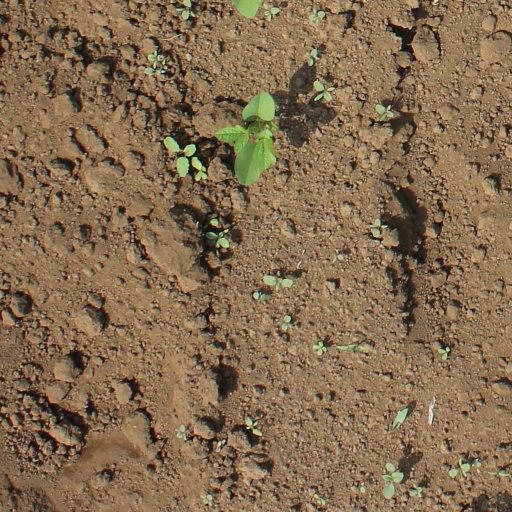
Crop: soybean